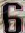
Number: 6